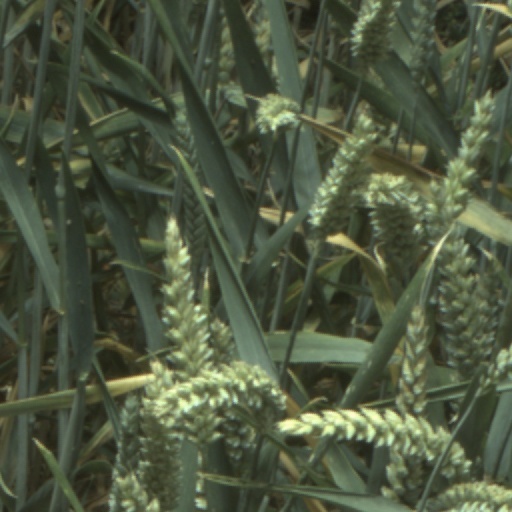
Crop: wheat